Early human migrations

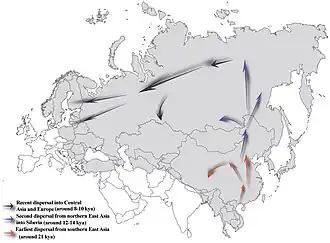
Prehistoric migration routes for Y-chromosome Haplogroup N lineage following the retreat of ice sheets after the Last Glacial Maximum (22–18 kya).

The Holocene is taken to begin 12,000 years ago, after the end of the Last Glacial Maximum. During the Holocene climatic optimum, beginning about 9,000 years ago, human populations which had been geographically confined to refugia began to migrate. By this time, most parts of the globe had been settled by "H. sapiens"; however, large areas that had been covered by glaciers were now re-populated.